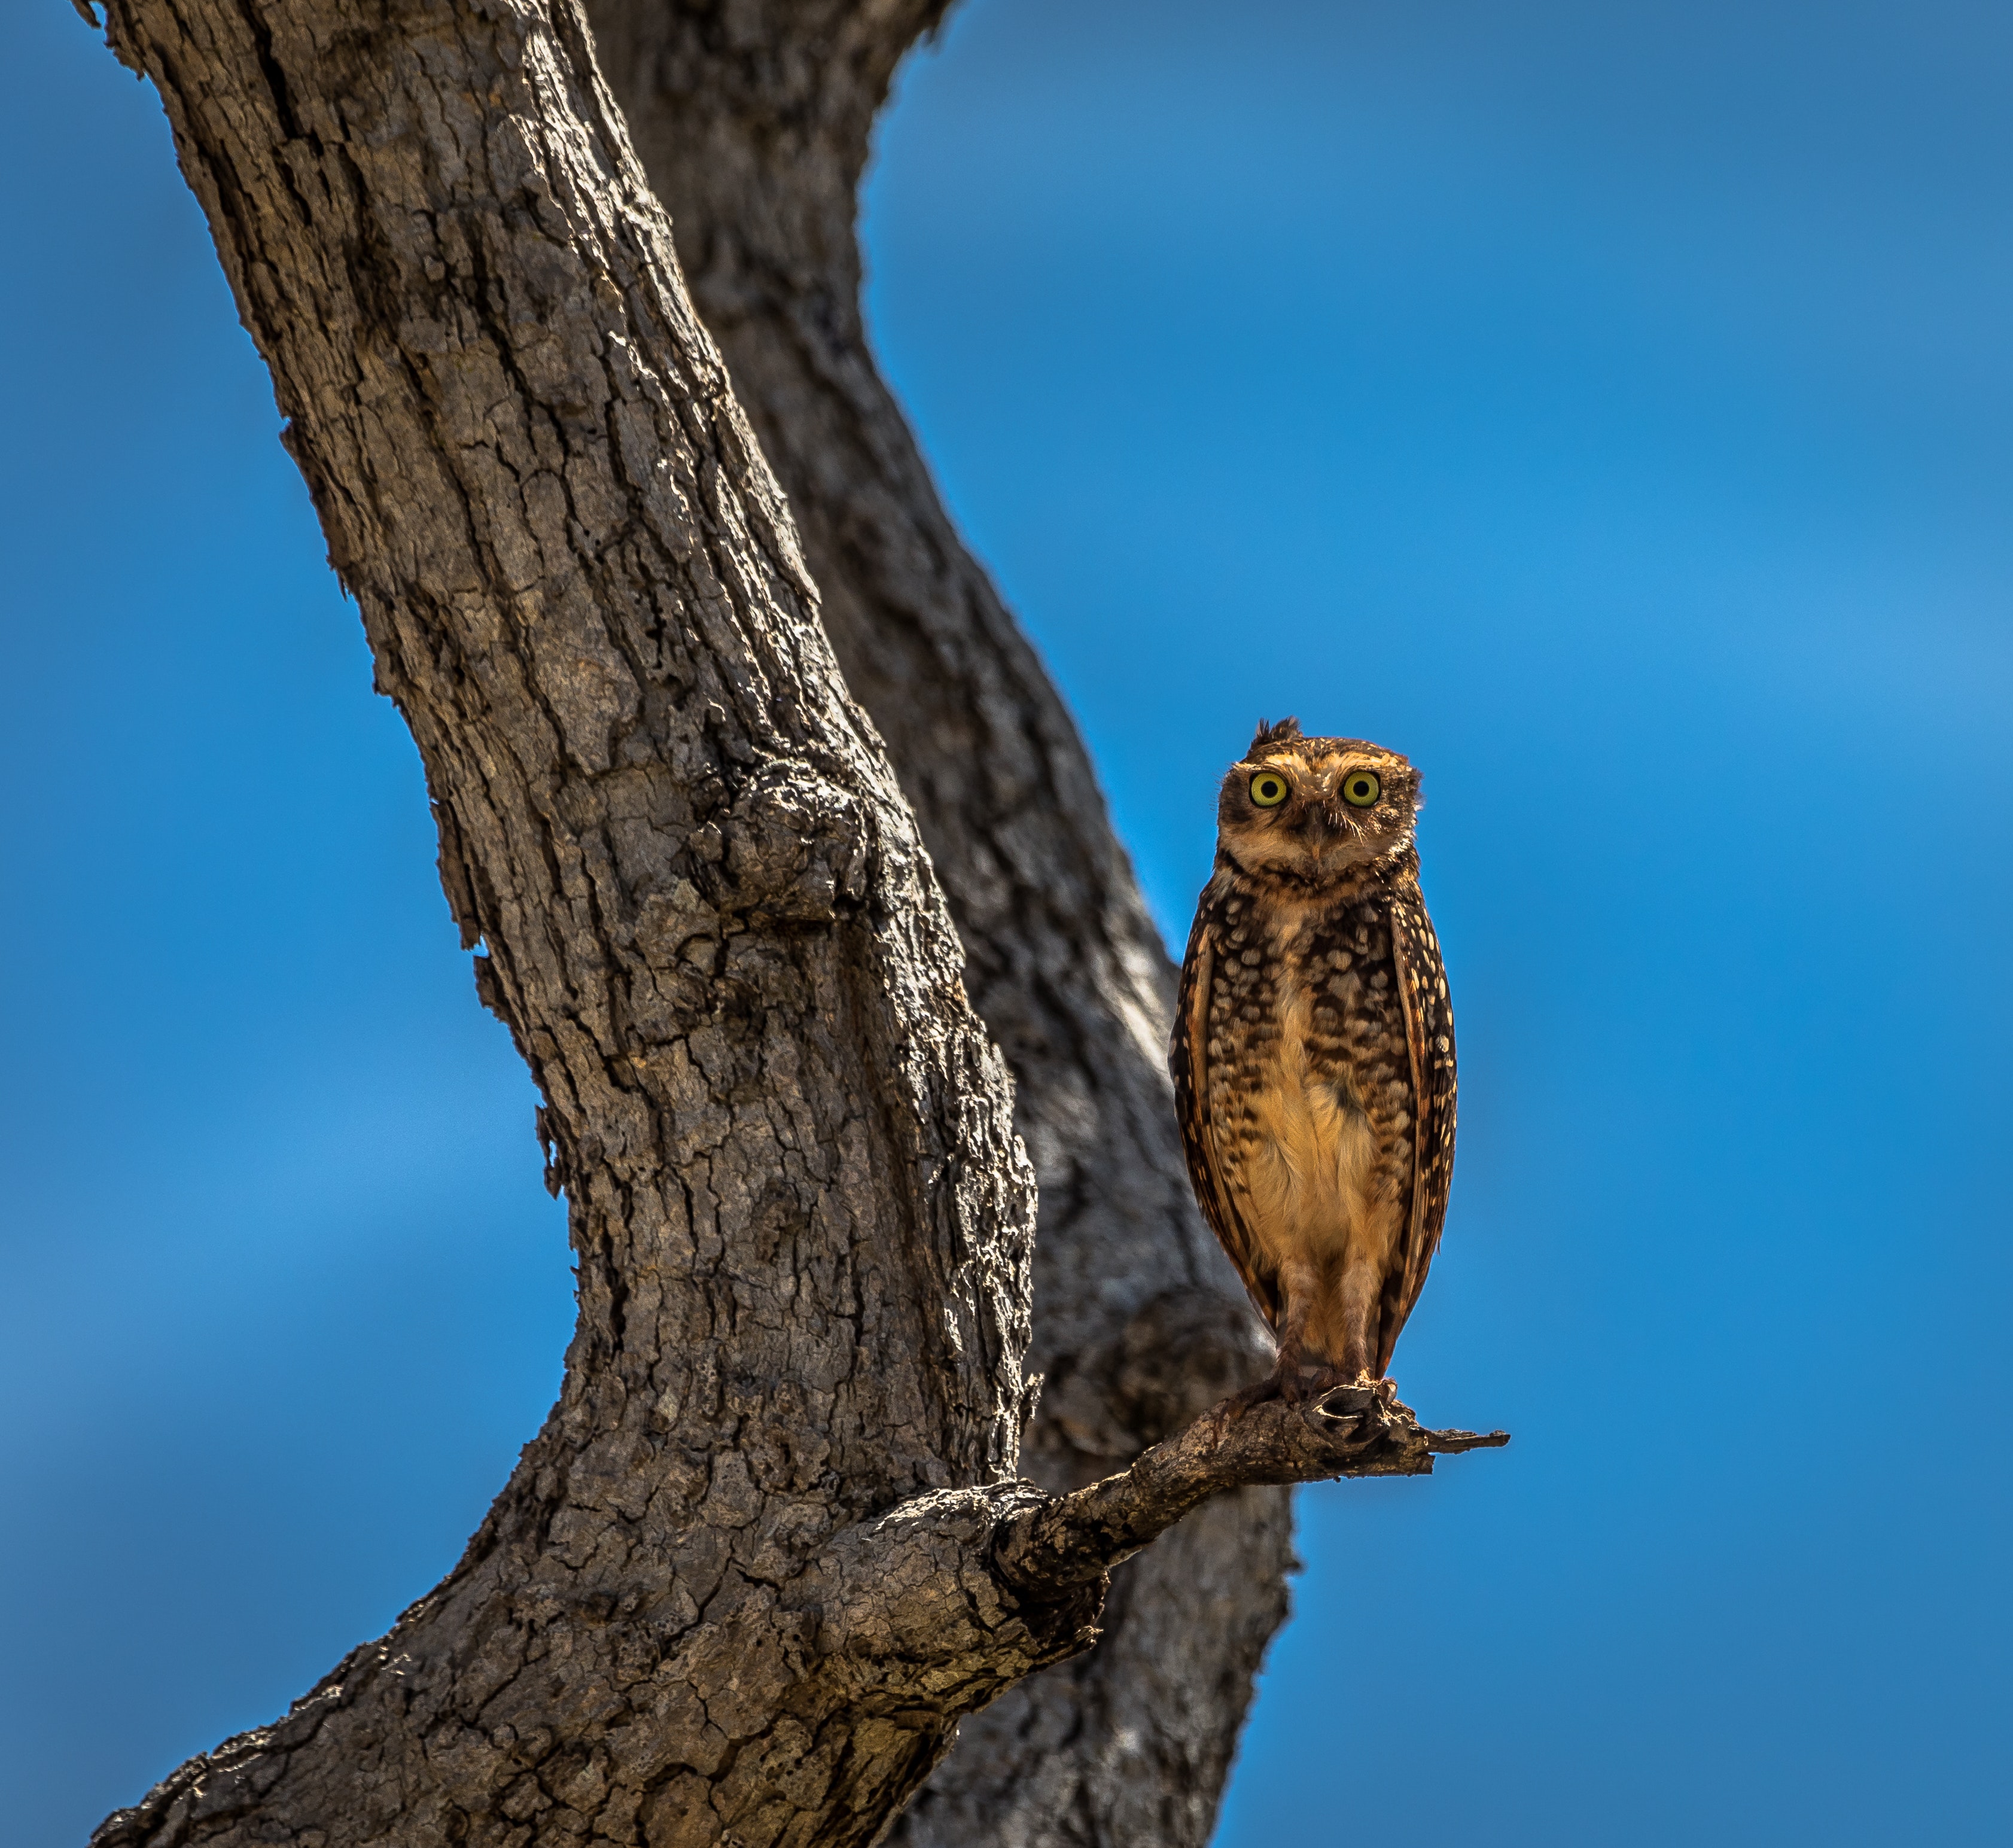
bird, vertebrate, owl, bird of prey, beak, tree, branch, wildlife, red shouldered hawk, sky, Western Screech owl, plant, Eastern Screech owl, falconiformes, trunk, accipitriformes